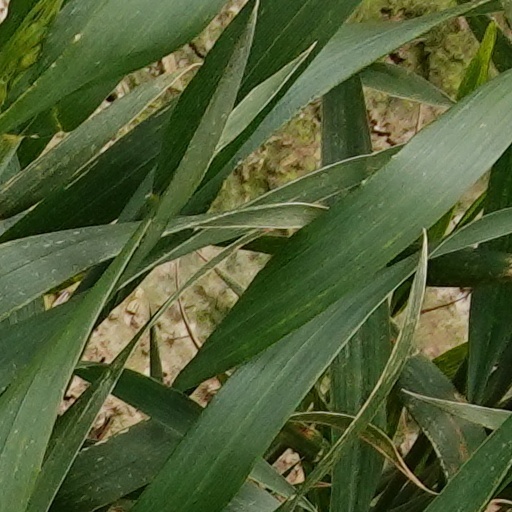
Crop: wheat